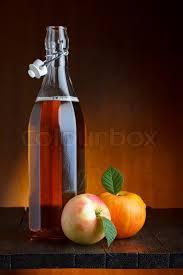
Label: apples